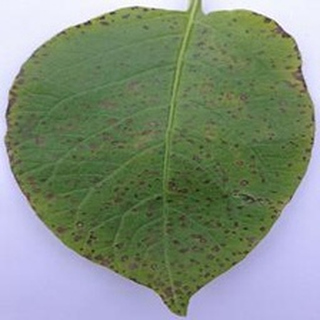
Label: potato_early_blight